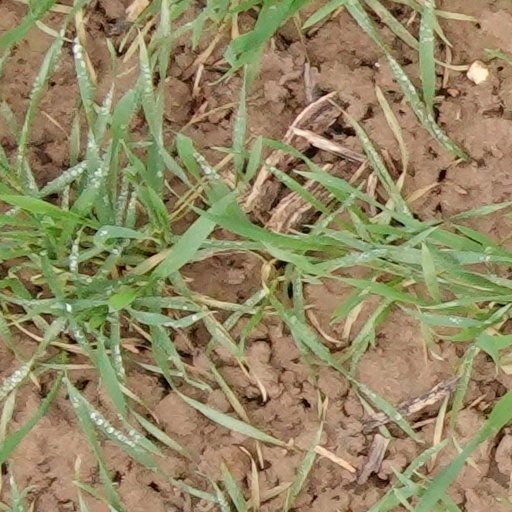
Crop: wheat